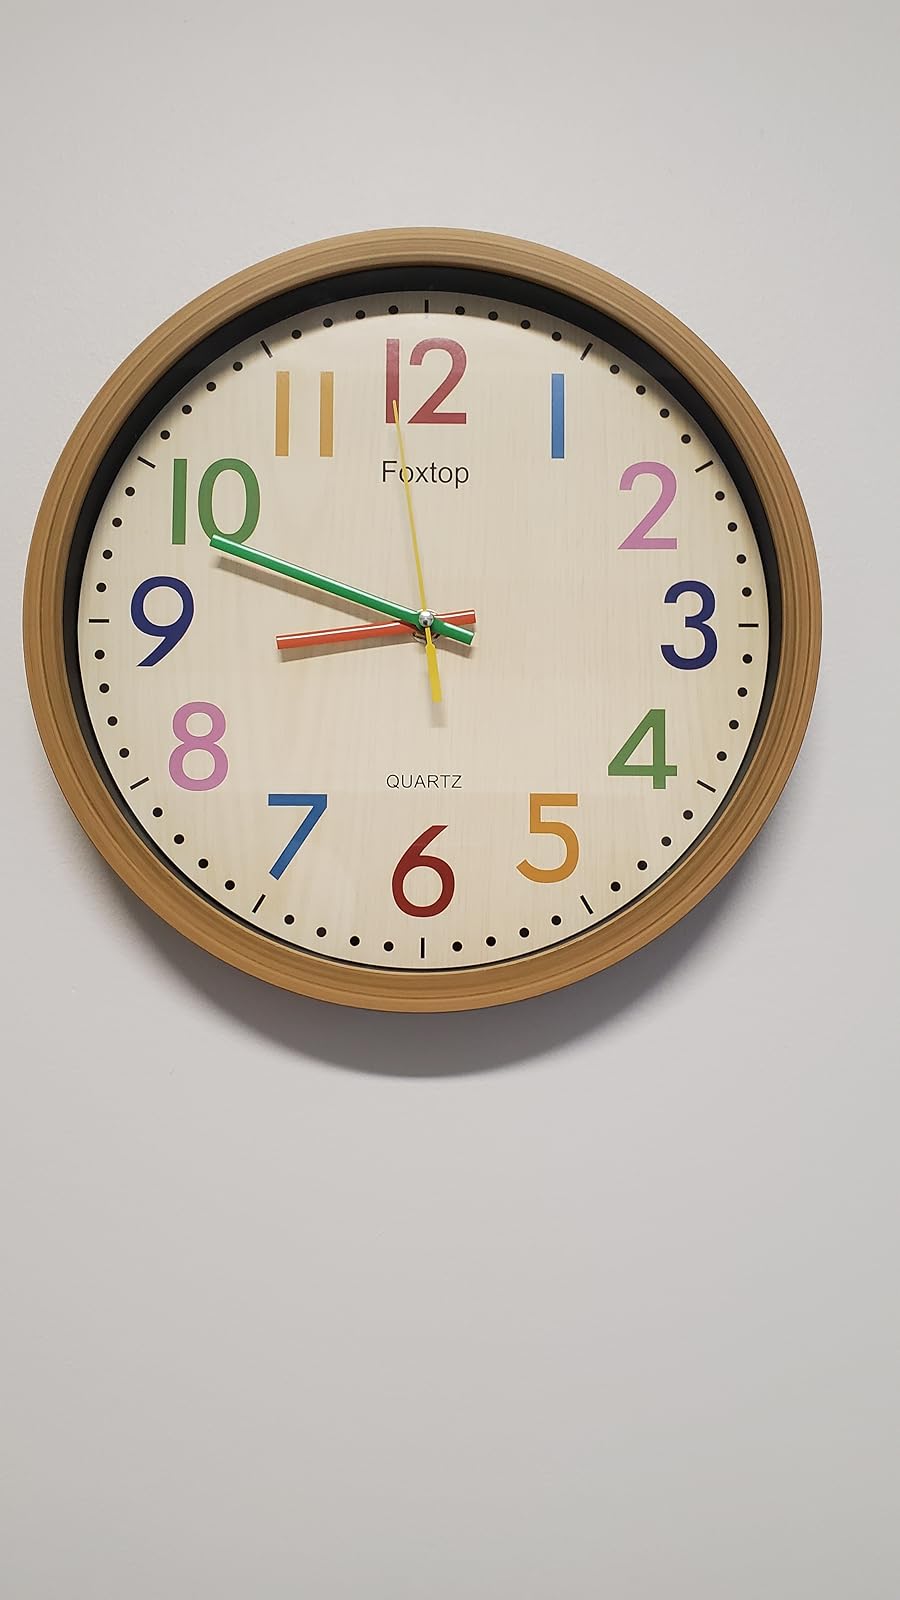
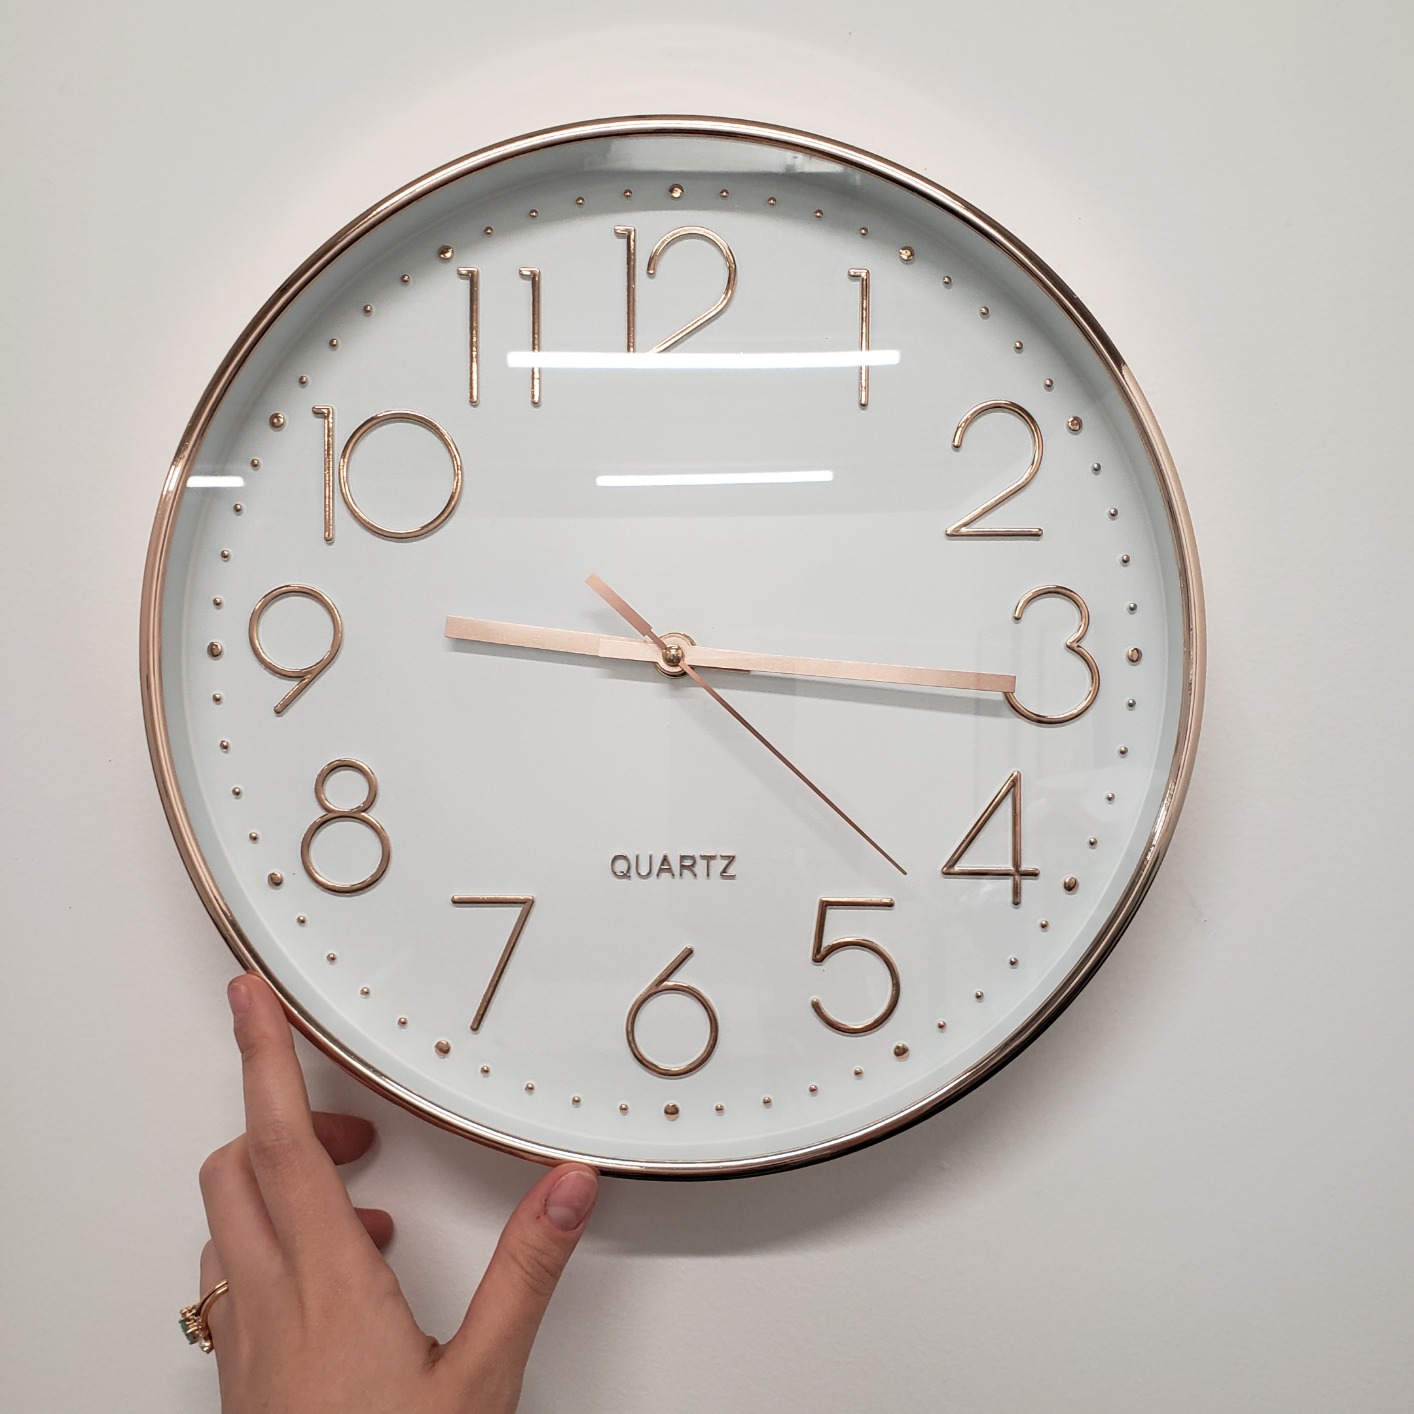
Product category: clock
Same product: no